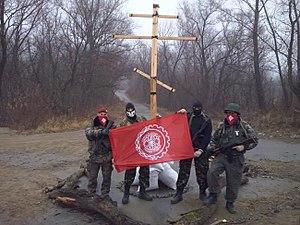
L'Action serbe est un mouvement ultranationaliste et fasciste clérical, actif en Serbie depuis 2010.